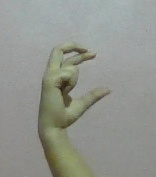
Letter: thal